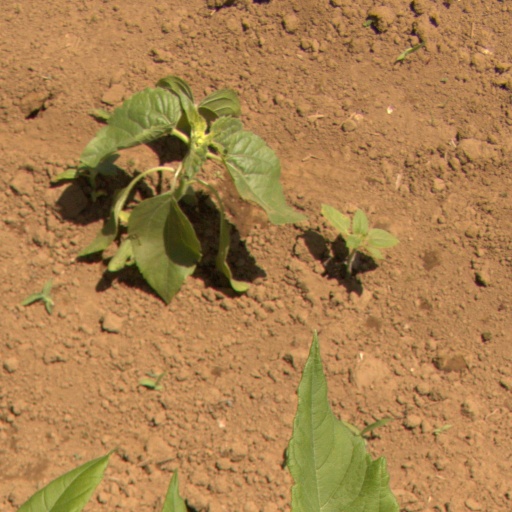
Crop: Jerusalem artichoke